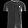
Label: T - shirt / top